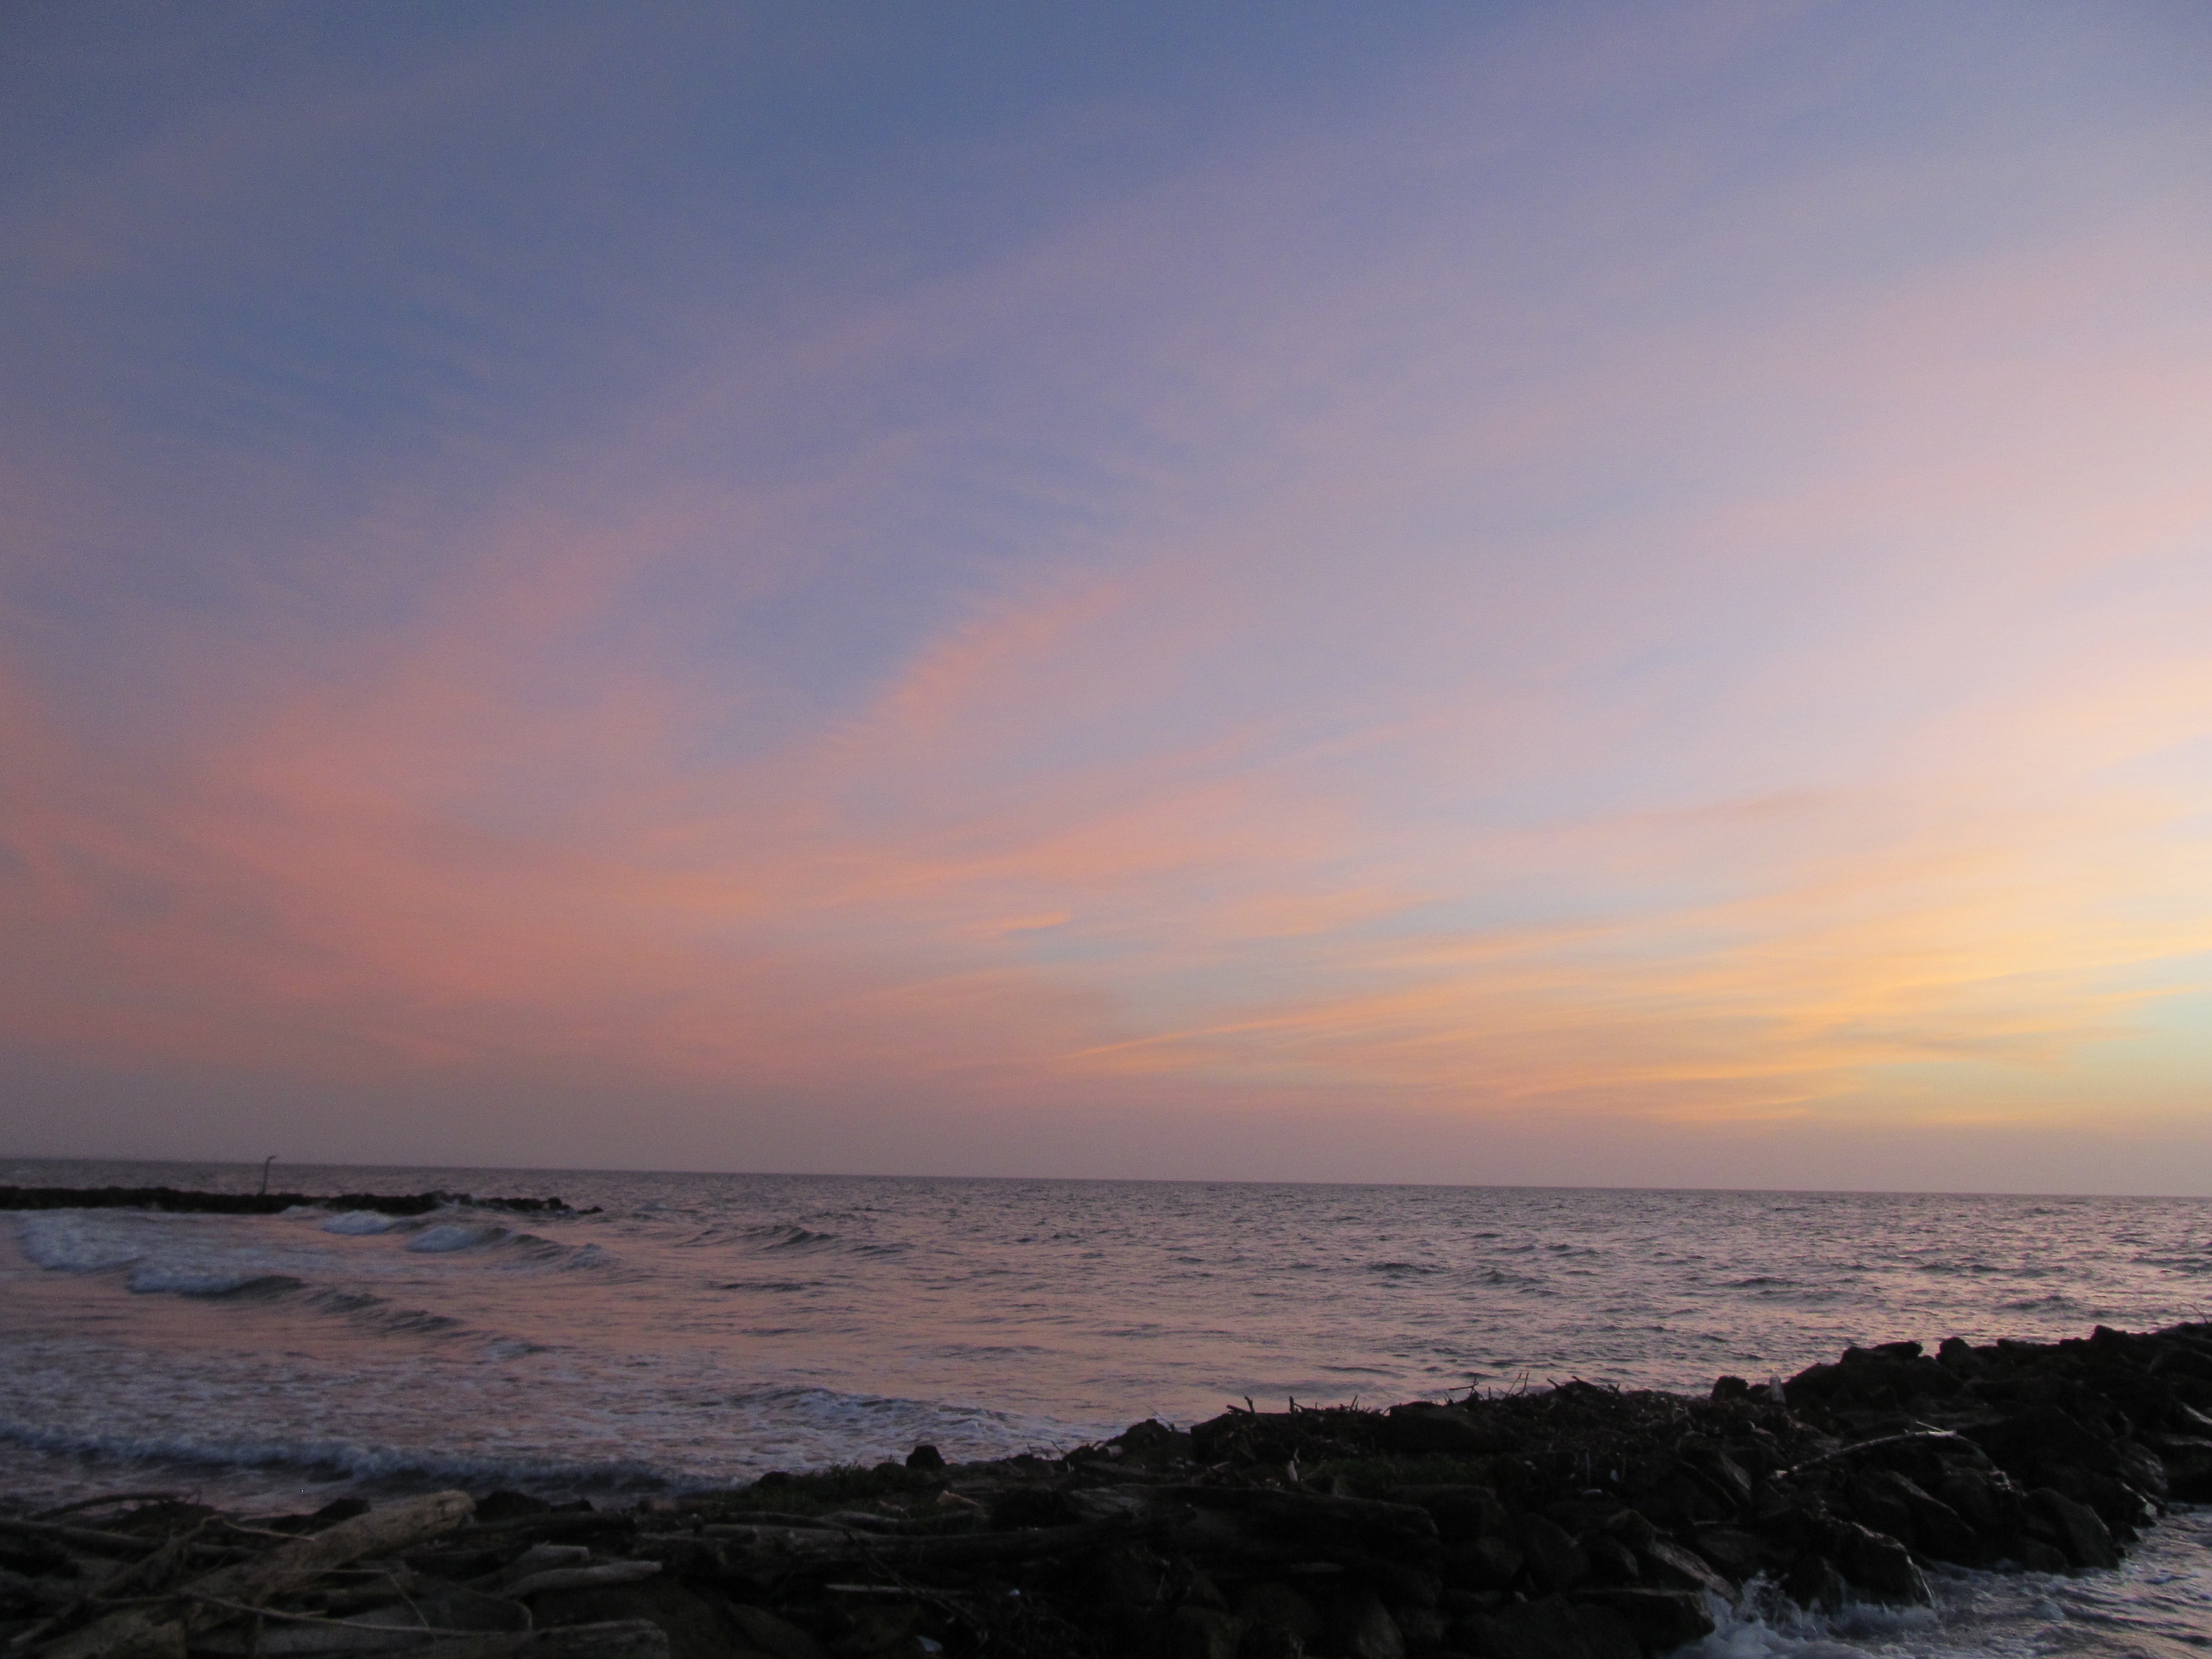
beach, sea, coast, sand, ocean, horizon, cloud, sky, sun, sunrise, sunset, sunlight, morning, shore, wave, dawn, dusk, evening, bay, body of water, cape, afterglow, wind wave